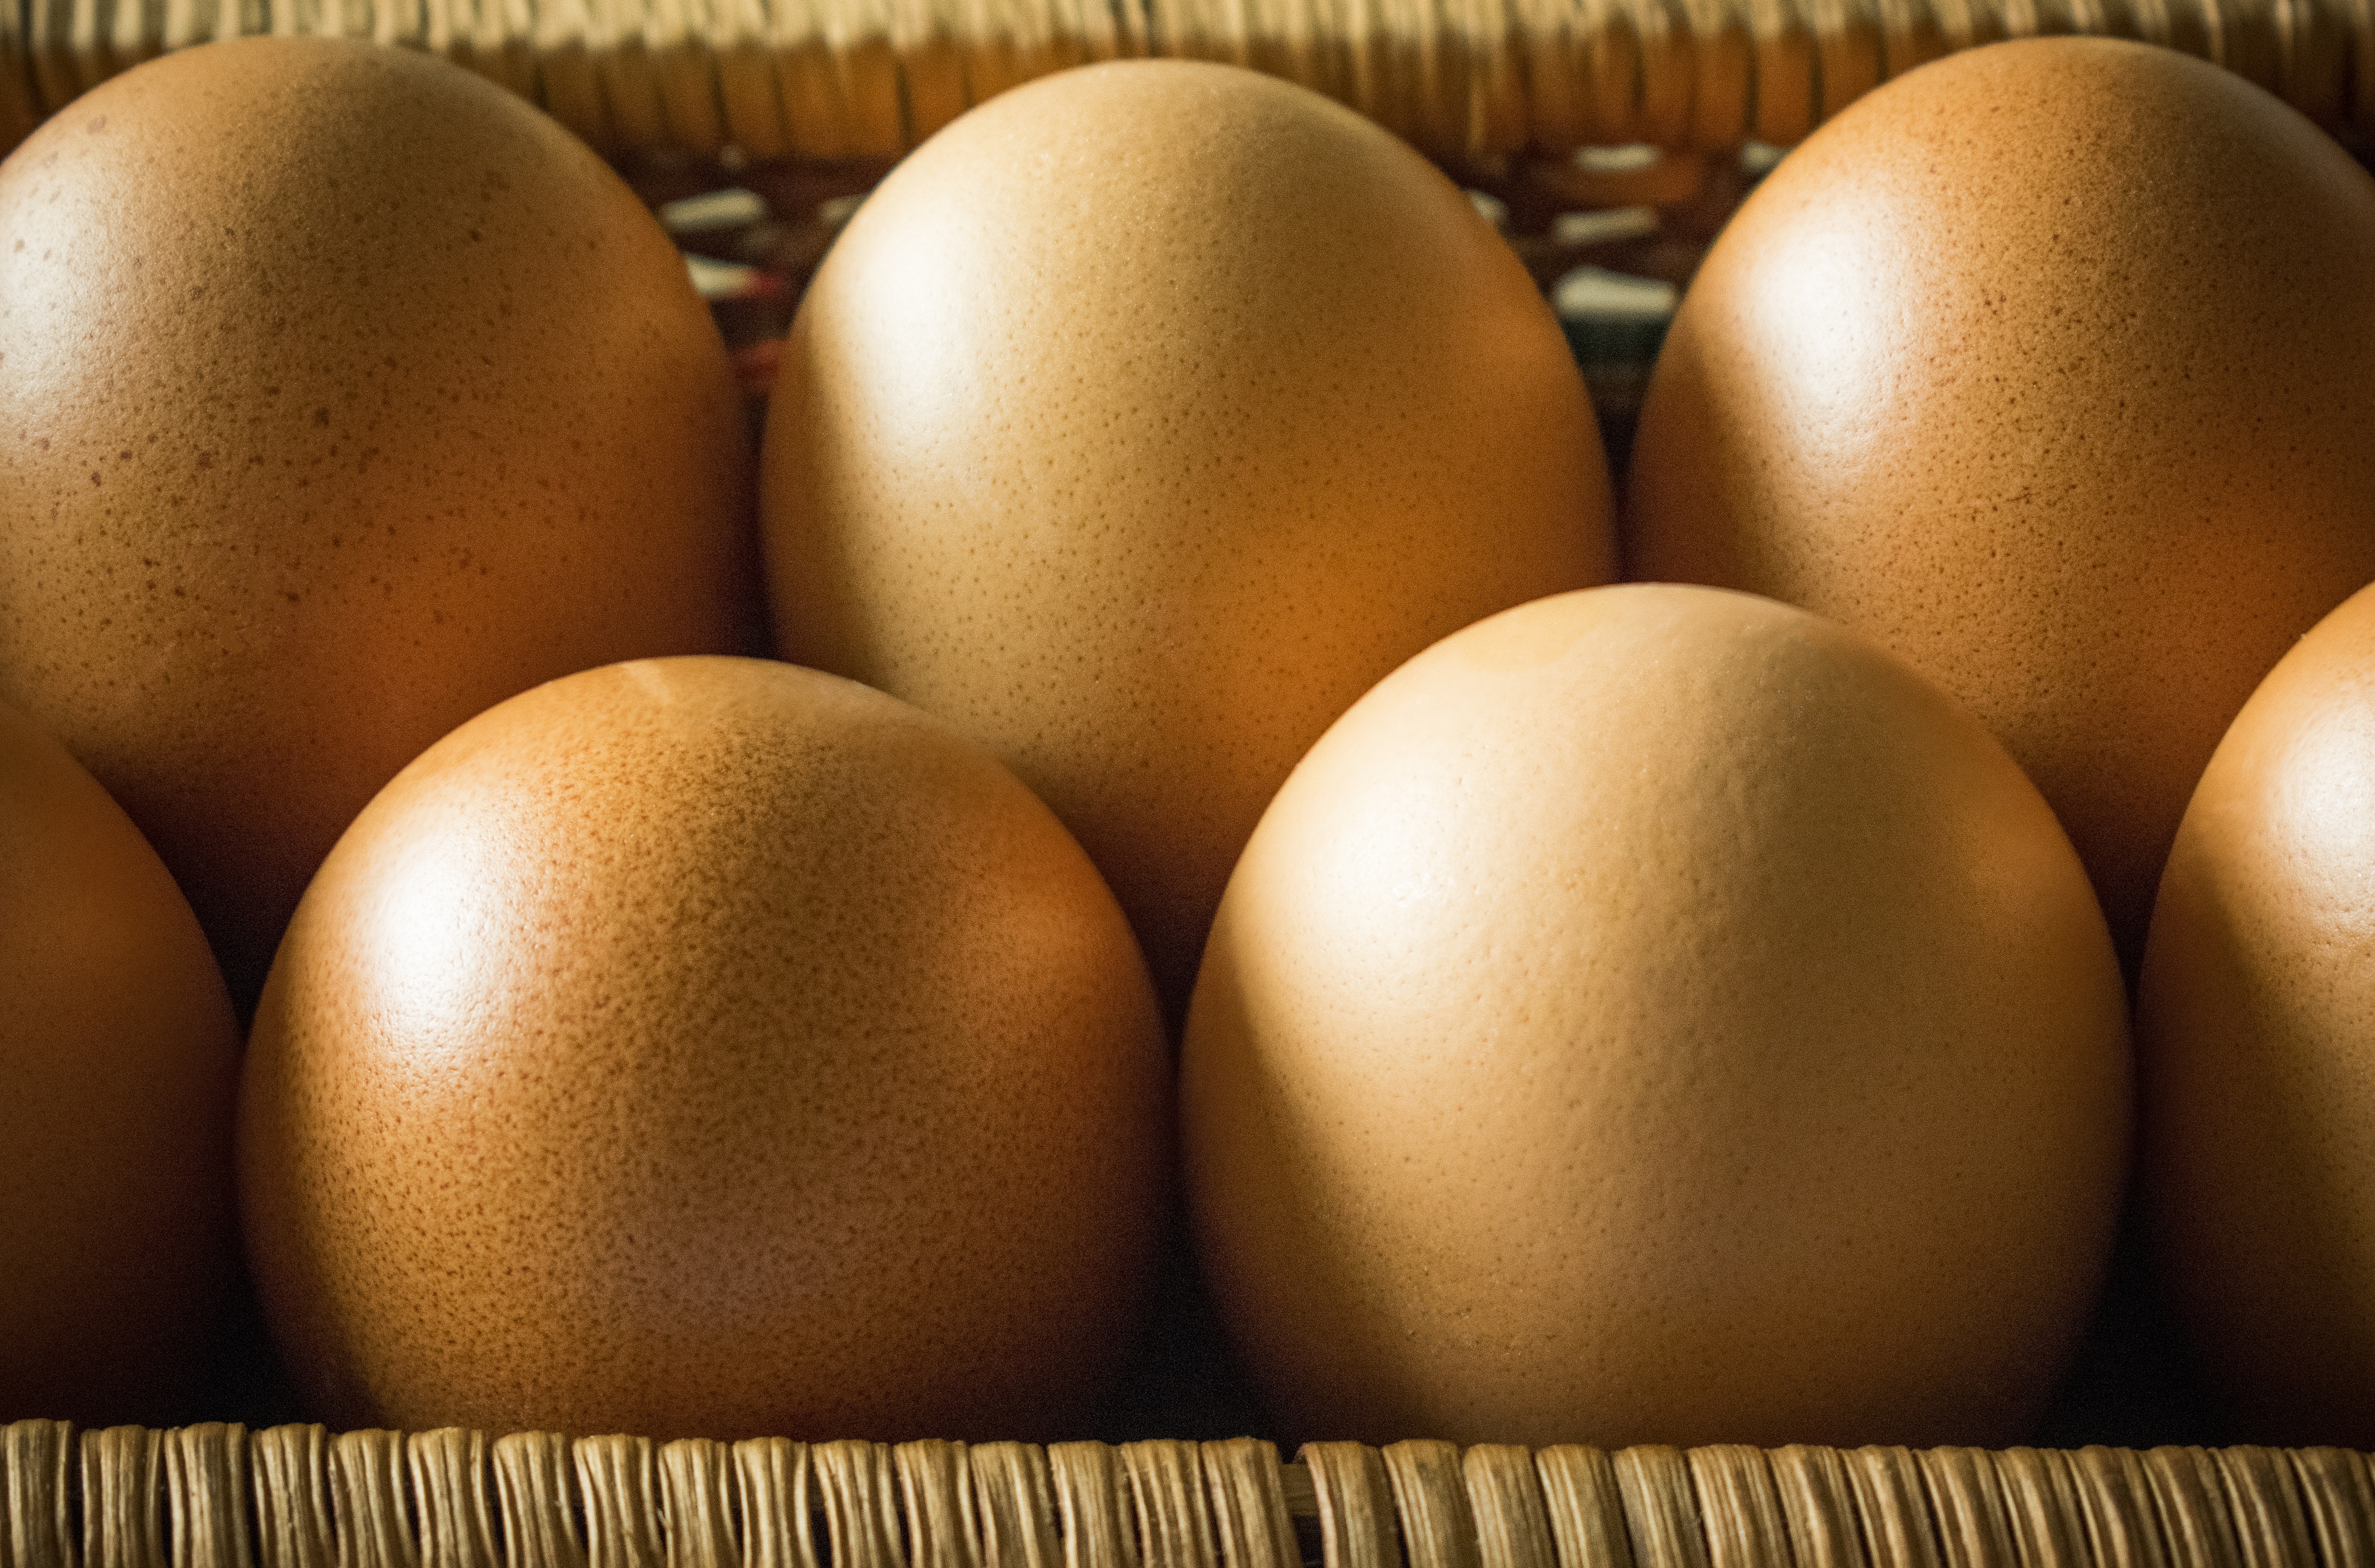
field, clear, food, natural, egg, hen, close up, background, nutrition, eggs, pact, egg yolk, animal source foods